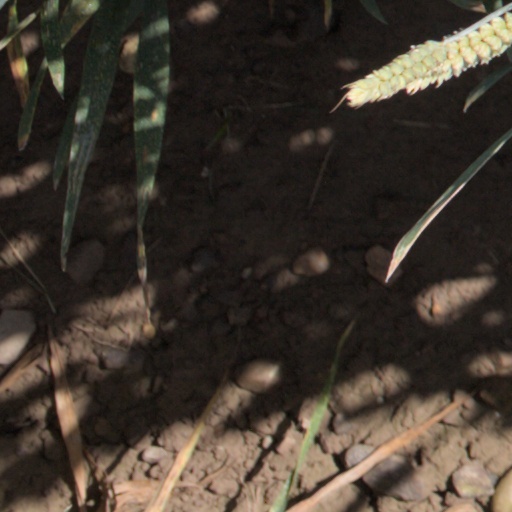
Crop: wheat